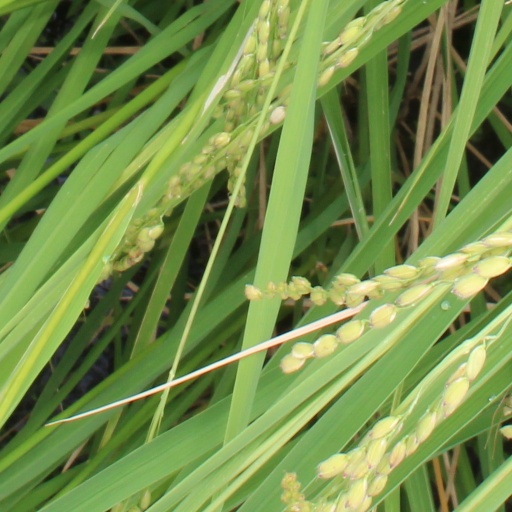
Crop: rice